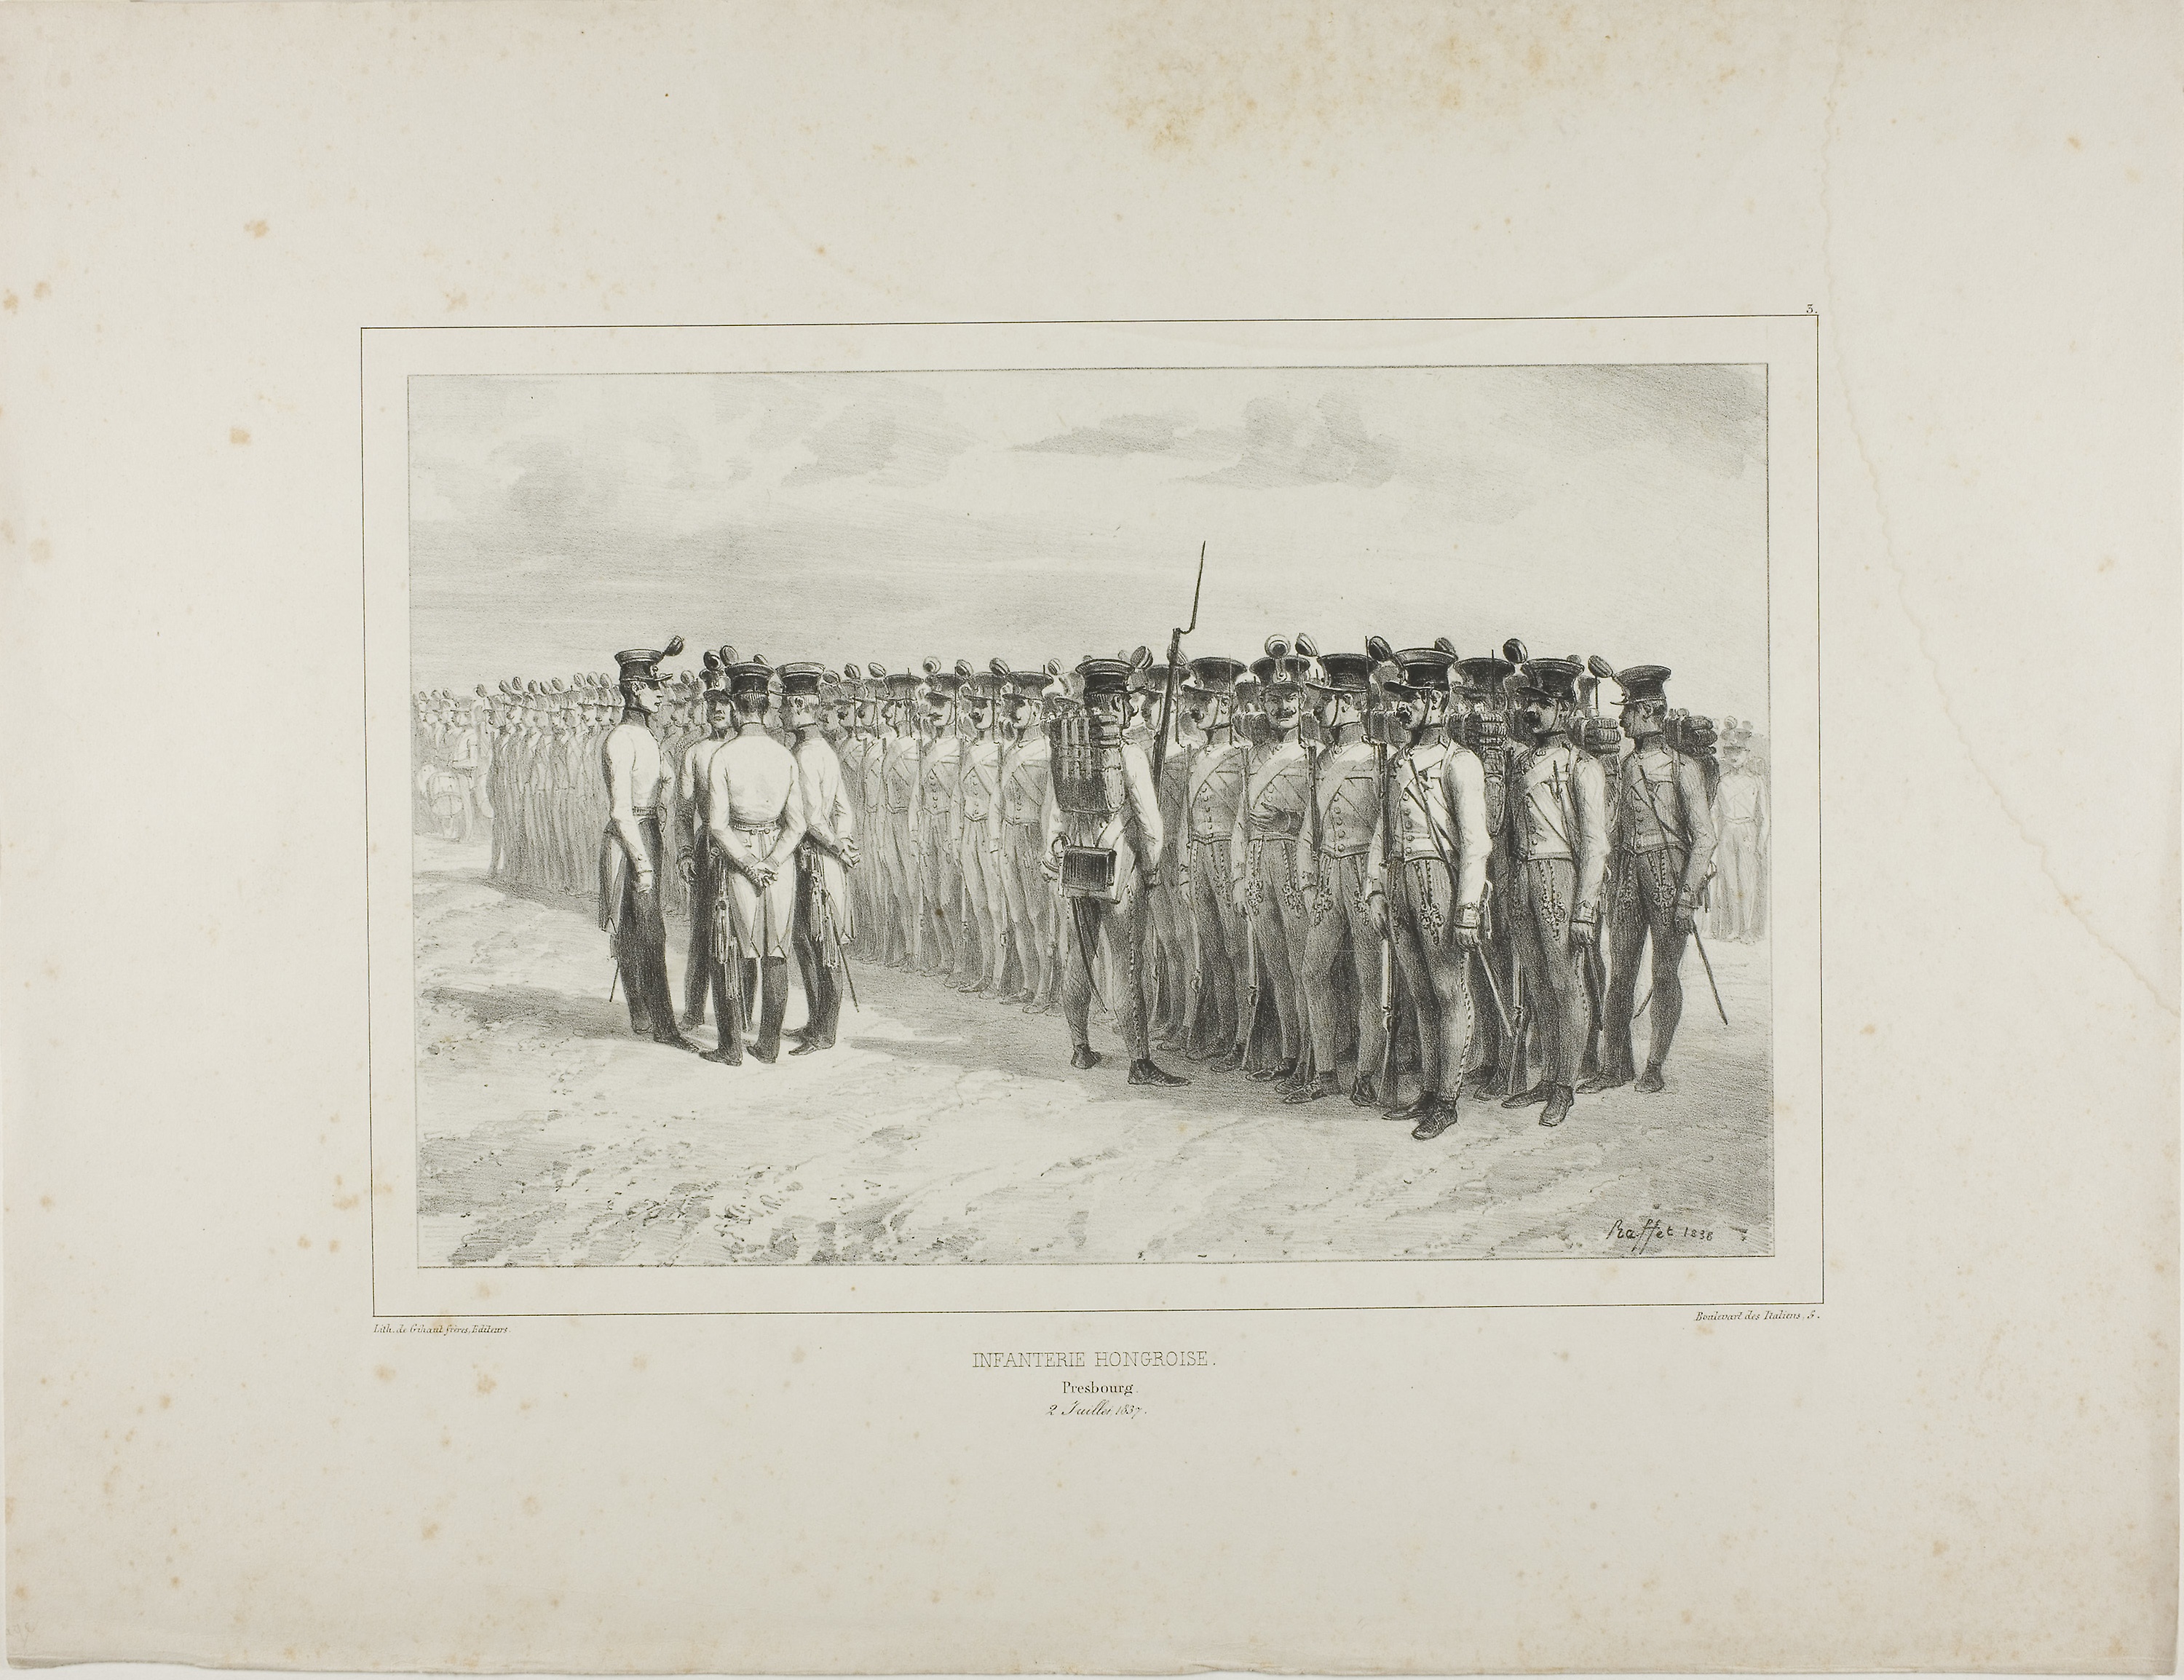
history, picture frame, stock photography